Bob Konovsky

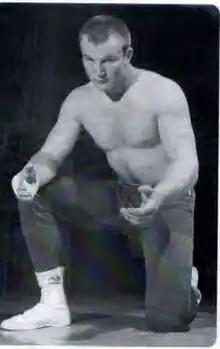
Konovsky as an amateur wrestler at the University of Wisconsin–Madison, c. 1955.

Bob Konovsky (August 19, 1934 – March 6, 1982) was an American professional football guard in the National Football League (NFL). He was selected in the seventh round of the 1956 NFL draft by the Chicago Cardinals and played three seasons with the team. He also played for the Chicago Bears under coach and founder George Halas in 1960. Following his time in the NFL, Konovsky played with the Denver Broncos during the 1961 American Football League season. Also a wrestler, Konovsky was a 3 time Big Ten HWT Champion at The University of Wisconsin (Madison) and finished second the NCAA three times and is an inductee in the National Wrestling Hall of Fame and Museum. Bob also was a professional wrestler after college using the nickname Killer Konovsky.